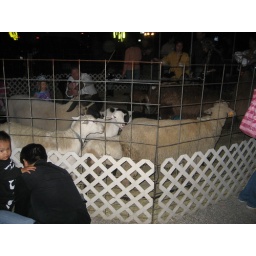
Petting Zoo...a little crowded. Can you believe there was a turtle on the ground under all that...poor guy.